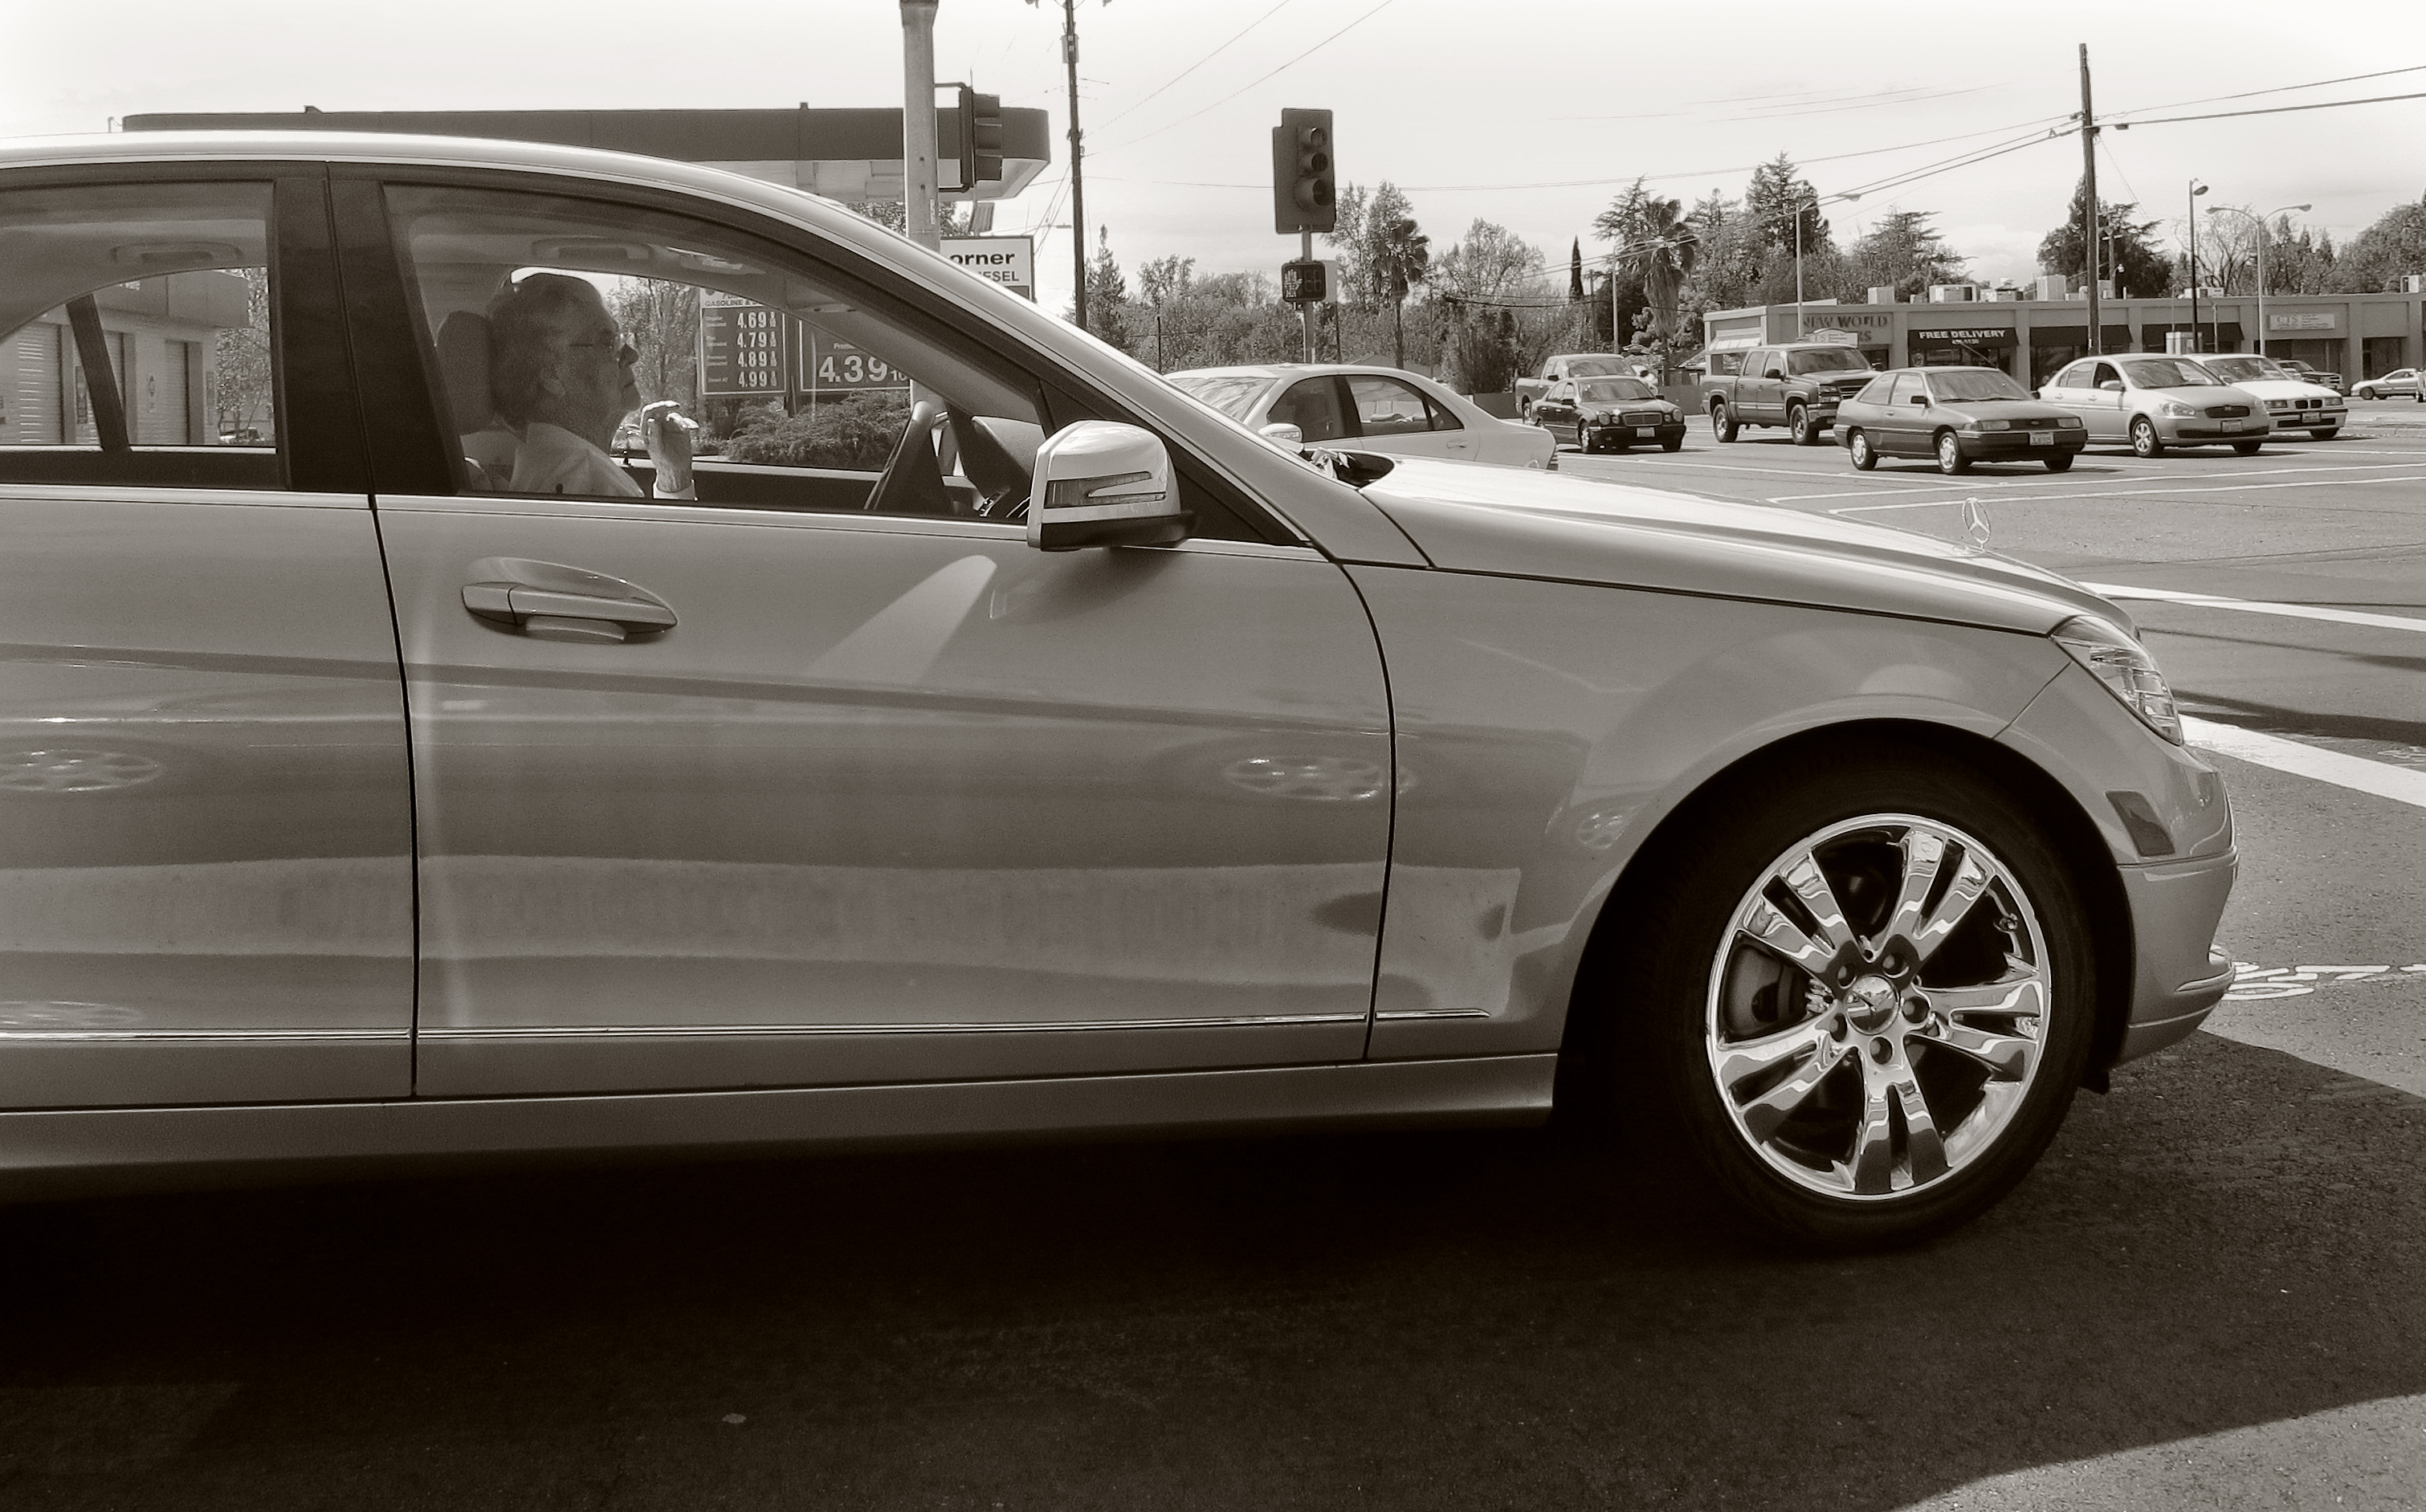
car, wheel, vehicle, california, bumper, cars, rim, sedan, mercedes benz, vehicles, sacramento, swapmeet, land vehicle, automobile make, automotive exterior, automotive design, luxury vehicle, vehicle registration plate, executive car, personal luxury car, mercedes benz e class, mercedes benz w212, mercedes benz c class